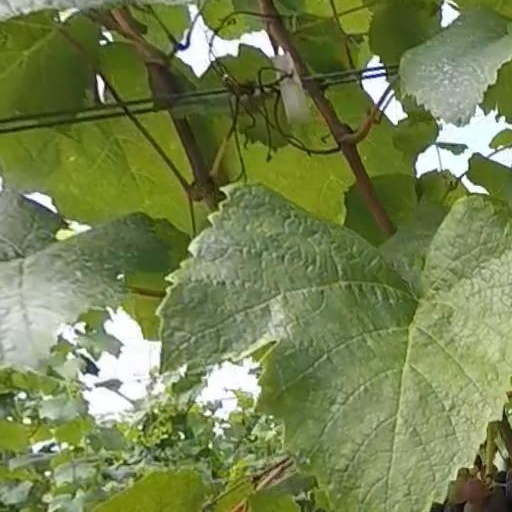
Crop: grape